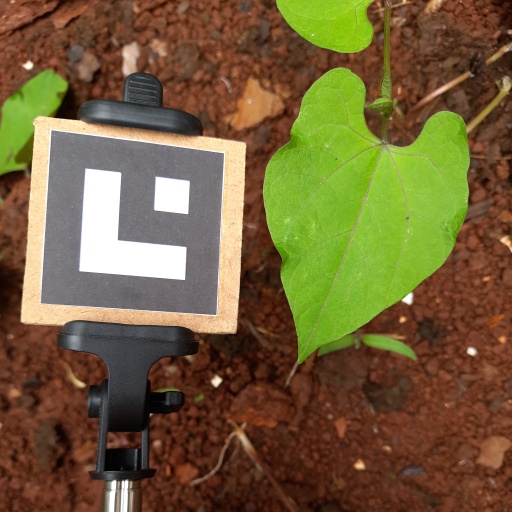
Observations: wavy surface, no eating holes, under shade